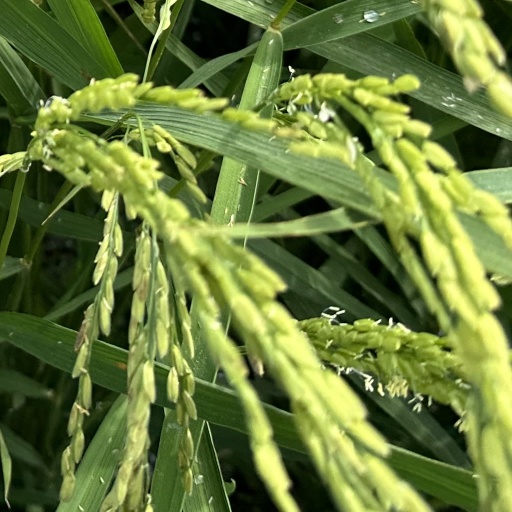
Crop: rice